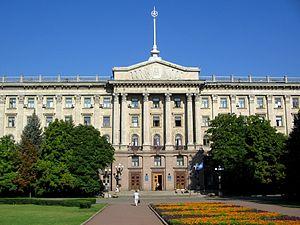
Mykolaïv, aussi appelée Nikolaïev ou Nikolaev, est une ville portuaire et industrielle du sud de l'Ukraine et la capitale administrative de l'oblast de Mykolaïv. Sa population s'élève à 496 168 habitants en 2013.